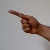
The image shows a hand gesture representing the letter 'G' in Indian Sign Language.